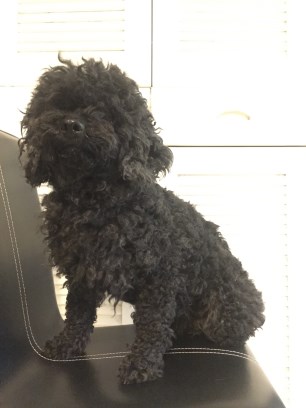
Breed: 7449-n000128-teddy